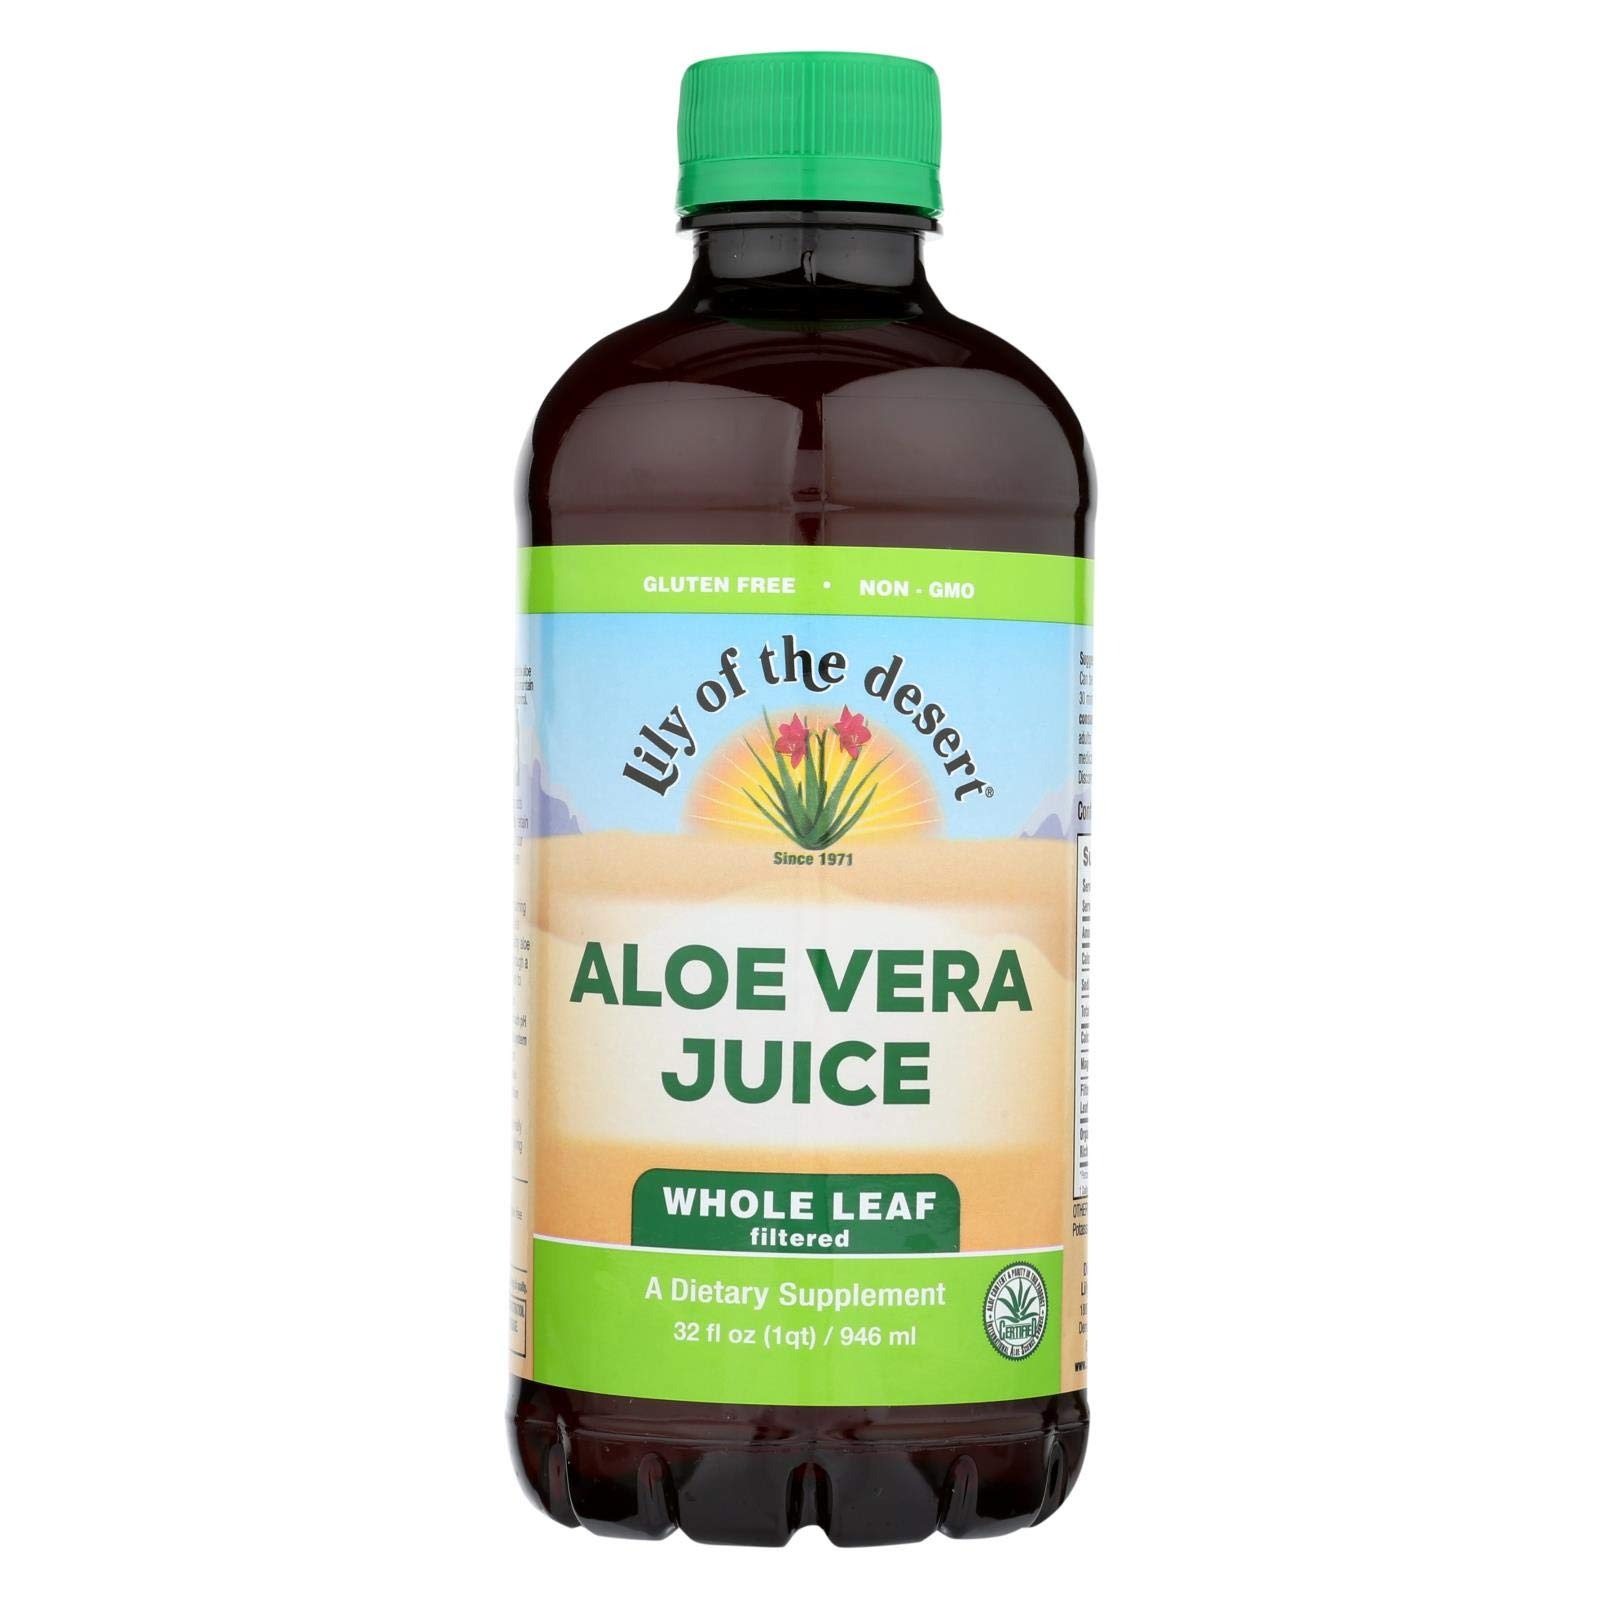
Item Name: Lily Of The Desert Organic Whole Leaf Aloe Vera Juice, 32 Ounce -- 12 per case.
Bullet Point: Aloe Vera Juice Whole Leaf, Preservative Free 32OZ by Lily Of The Desert (Pack of 2)
Value: 384.0
Unit: Fl Oz

Price: 15.99